Norma Talmadge

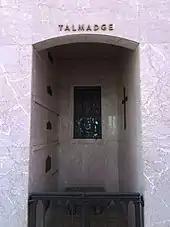

Talmadge's last film for First National was "Camille" (1926), an adaptation of a novel by Alexandre Dumas the younger later remade by Greta Garbo. During filming, Talmadge fell in love with leading man Gilbert Roland.